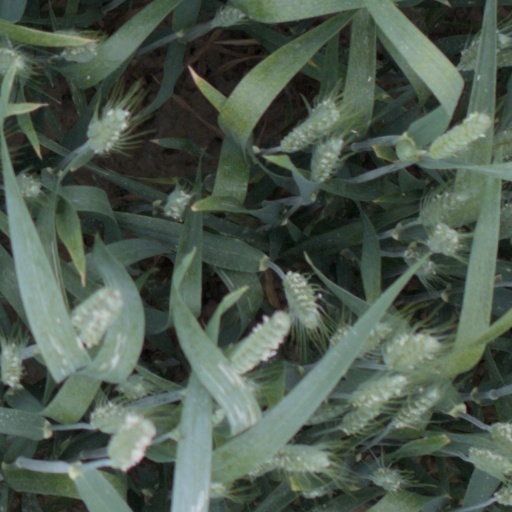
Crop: wheat